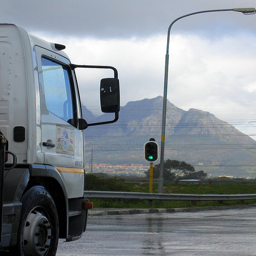
A truck is approaching an intersection with a green light
A truck approaching a streetlight and a stoplight.
There is a green light as a truck drives down the road.
Side view of a semi from a road overlooking a mountain.
A truck approaching a green traffic light with a mountain in the distance.